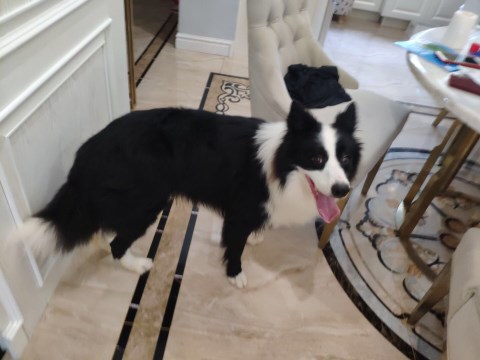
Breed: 2594-n000109-Border_collie